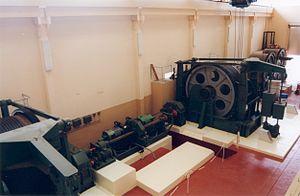
Machinerie du plan incliné de Saint-Louis-Arzviller
Le plan incliné de Saint-Louis-Arzviller est un ascenseur à bateaux qui fait partie du canal de la Marne au Rhin et permet la traversée des Vosges. Il est situé sur le territoire de la commune de Saint-Louis, à proximité d'Arzviller, dans le département de la Moselle.
Cette page concerne les événements qui se sont produits durant l'année 1969 en Lorraine.